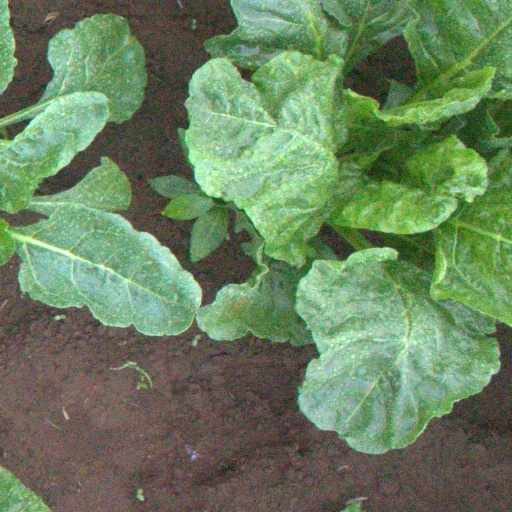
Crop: sugar beet